131st Fighter Squadron

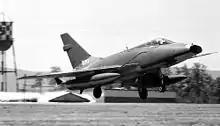

Starting on 5 December, the 131st began deploying to Wheelus Air Base Libya for gunnery training. During its time in Europe, the squadron participated in several USAF and NATO exercises, including a deployment to Leck Air Base, West Germany near the Danish border. At Leck, ground and support crews from both countries exchanged duties, learning how to perform aircraft maintenance and operational support tasks.